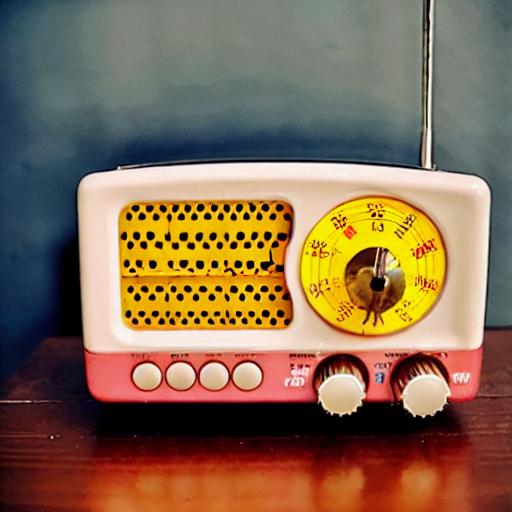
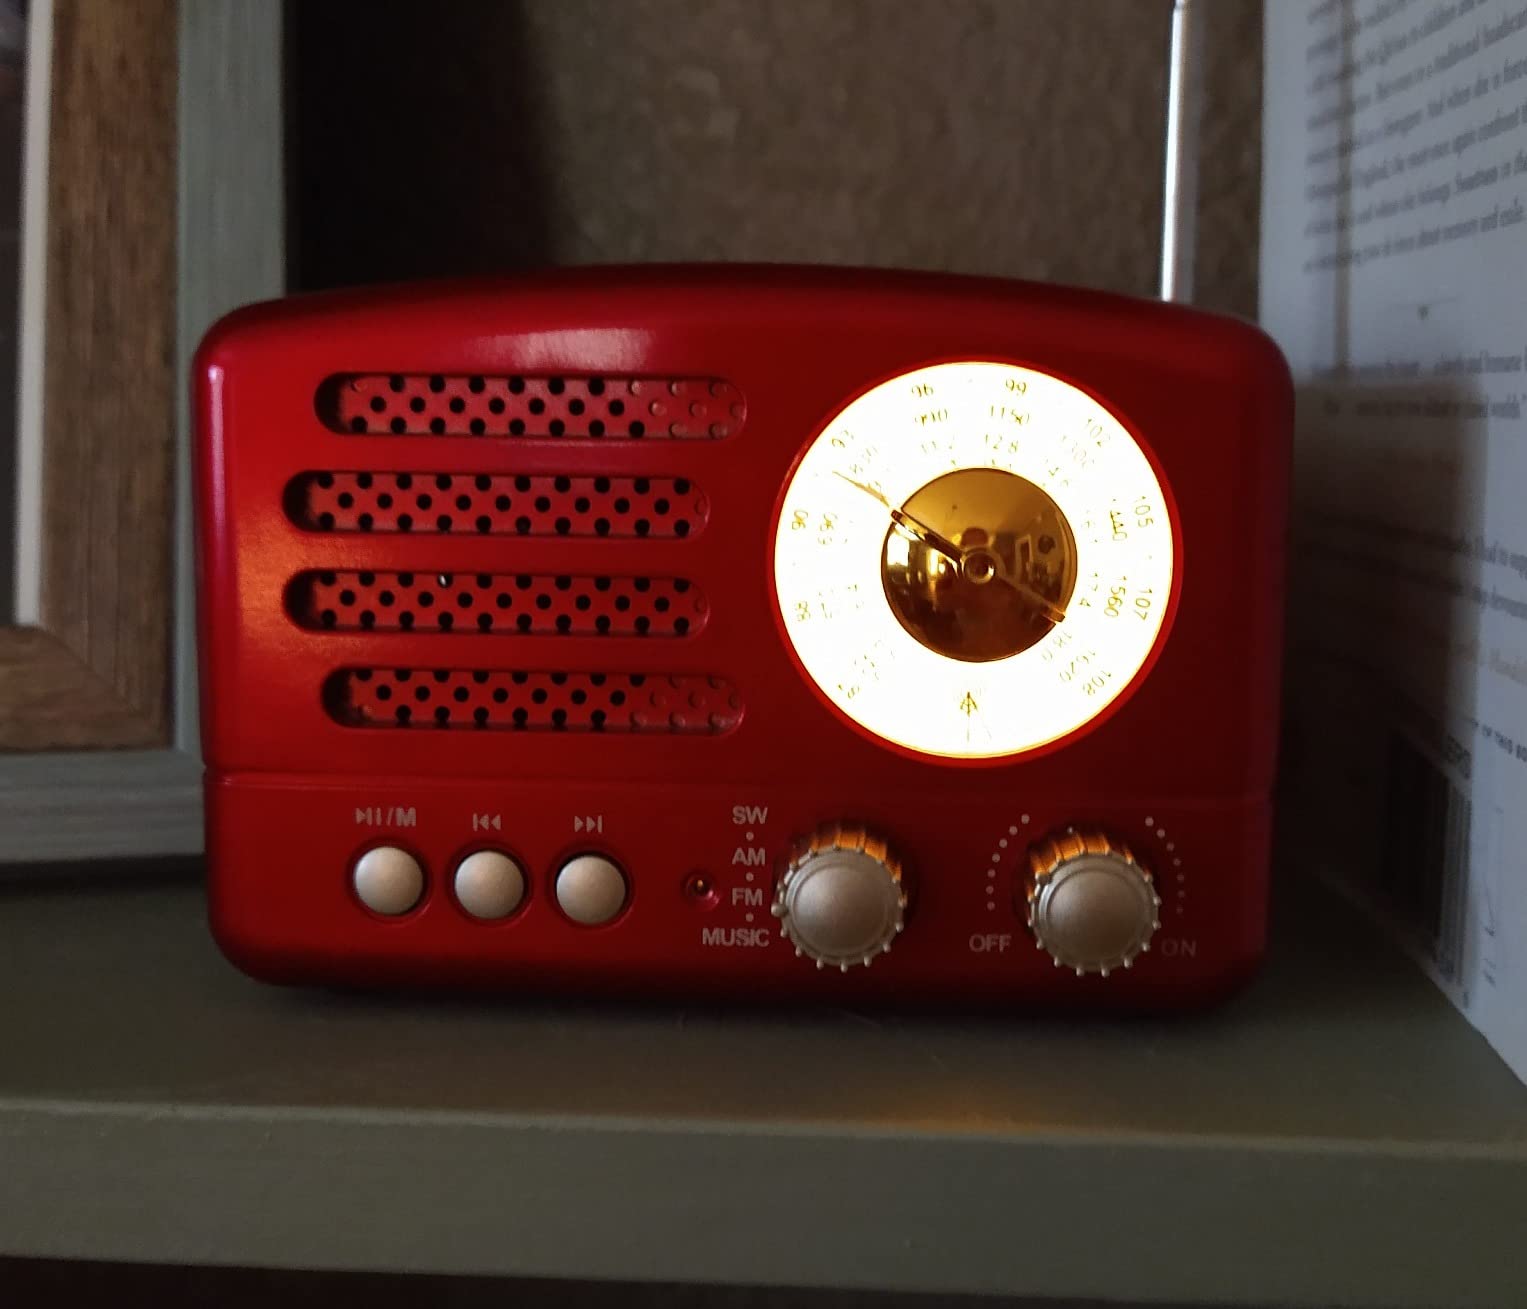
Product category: radio
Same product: no